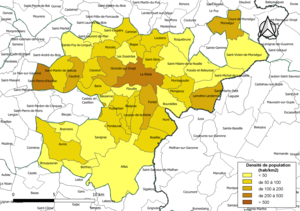
Carte des densités de population (millésimée 2016) des communes de la communauté de communes la Communauté de communes du Réolais en Sud Gironde, département de la Gironde, France. Composition au 1er janvier 2019.
La communauté de communes du Réolais en Sud Gironde est une communauté de communes française, située dans le département de la Gironde, en région Nouvelle-Aquitaine.